Aelurillus v-insignitus

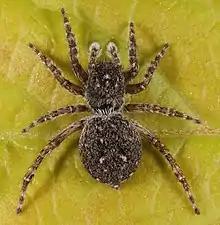
Adult female

Aelurillus v-insignitus is a species of jumping spiders.